Kelvin MacKenzie

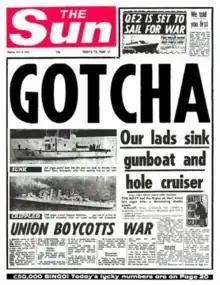
The sinking of the "Belgrano" during the Falklands War was celebrated on the front page of the British tabloid newspaper "The Sun"

MacKenzie was responsible for the "Gotcha" front-page headline of 4 May 1982, which reported the contentious sinking of the Argentinian cruiser "General Belgrano" by a British submarine during the Falklands War. MacKenzie was criticised by some commentators for the headline, although he had actually changed the front-page of later editions to "Did 1,200 Argies drown?" after it was established that there had been a large number of Argentine casualties.